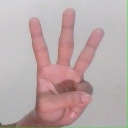
अक्षर: व